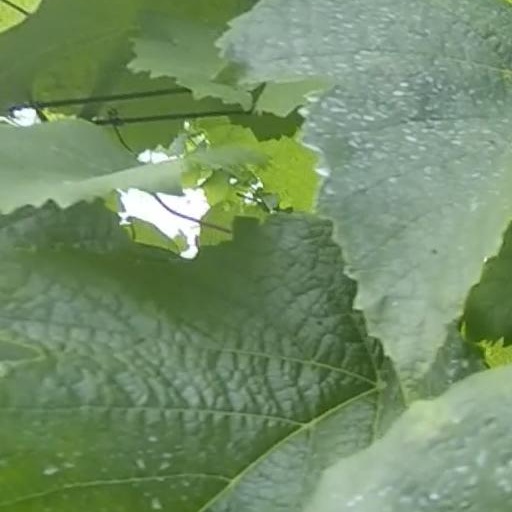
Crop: grape